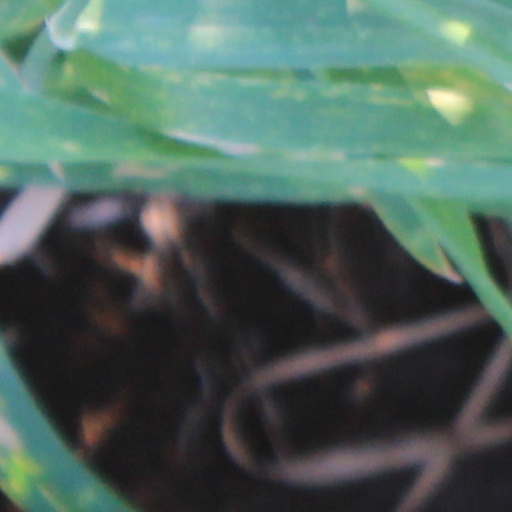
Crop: wheat